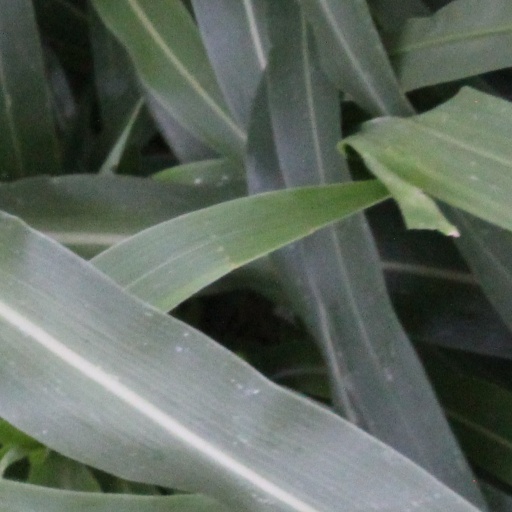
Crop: sorghum